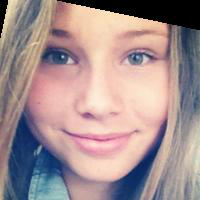
Age group: age 11-20